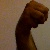
The image shows a hand gesture representing the letter 'M' in Indian Sign Language.